Science Fiction League

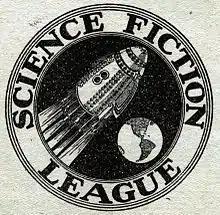
Science Fiction League logo, first published in the April 1934 "Wonder Stories"

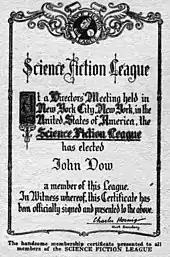
sample membership certificate

The Science Fiction League was one of the earliest associations formed by science fiction fans. It was created by Hugo Gernsback in February 1934 in the pages of "Wonder Stories", an early science fiction pulp magazine. Gernsback was the League's "Executive Secretary", with Charles D. Hornig its "Assistant Secretary". The initial slate of "Executive Directors" included Forrest J. Ackerman, Eando Binder, Jack Darrow (Clifford Kornoelje), Edmond Hamilton, David H. Keller, P. Schuyler Miller, Clark Ashton Smith, and R. F. Starzl.